HMS Euryalus (42)

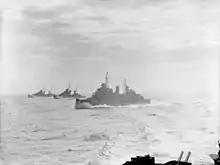
The cruisers , , and HMS "Euryalus", steaming in line abreast whilst they escort a convoy as part of Operation Halberd, – convoy not visible.

"Euryalus" joined the 15th Cruiser Squadron at Alexandria on 11 November 1941 for service with the Mediterranean Fleet. On 24 November she deployed with Force B, including the cruisers , , and , to search for convoys on passage to Benghazi. On 15 December 1941 "Euryalus", "Naiad" and eight destroyers deployed from Alexandria under Rear-Admiral Philip Vian as an escort for the freighter , bound for Malta. On 17 December Vian's force rendezvoused with Force K from Malta, and a brief engagement took place with units of the Italian fleet. "Euryalus" and the rest of the squadron sailed for Alexandria the following day.